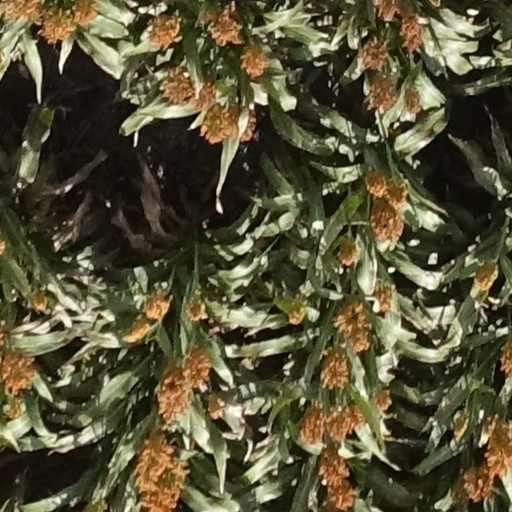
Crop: sorghum